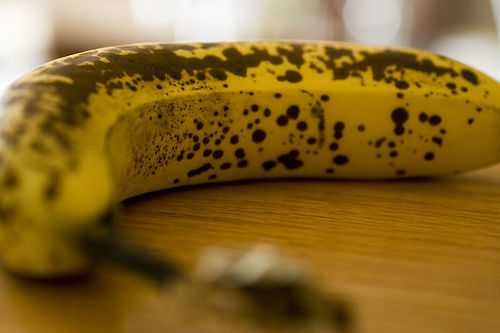
Label: Banana